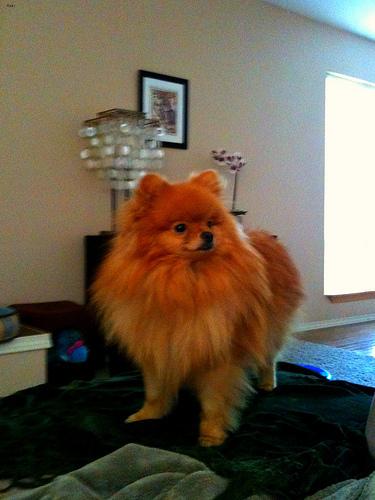
Breed: pomeranian